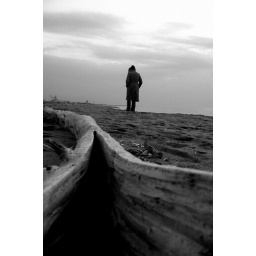
Loneliness in black and white